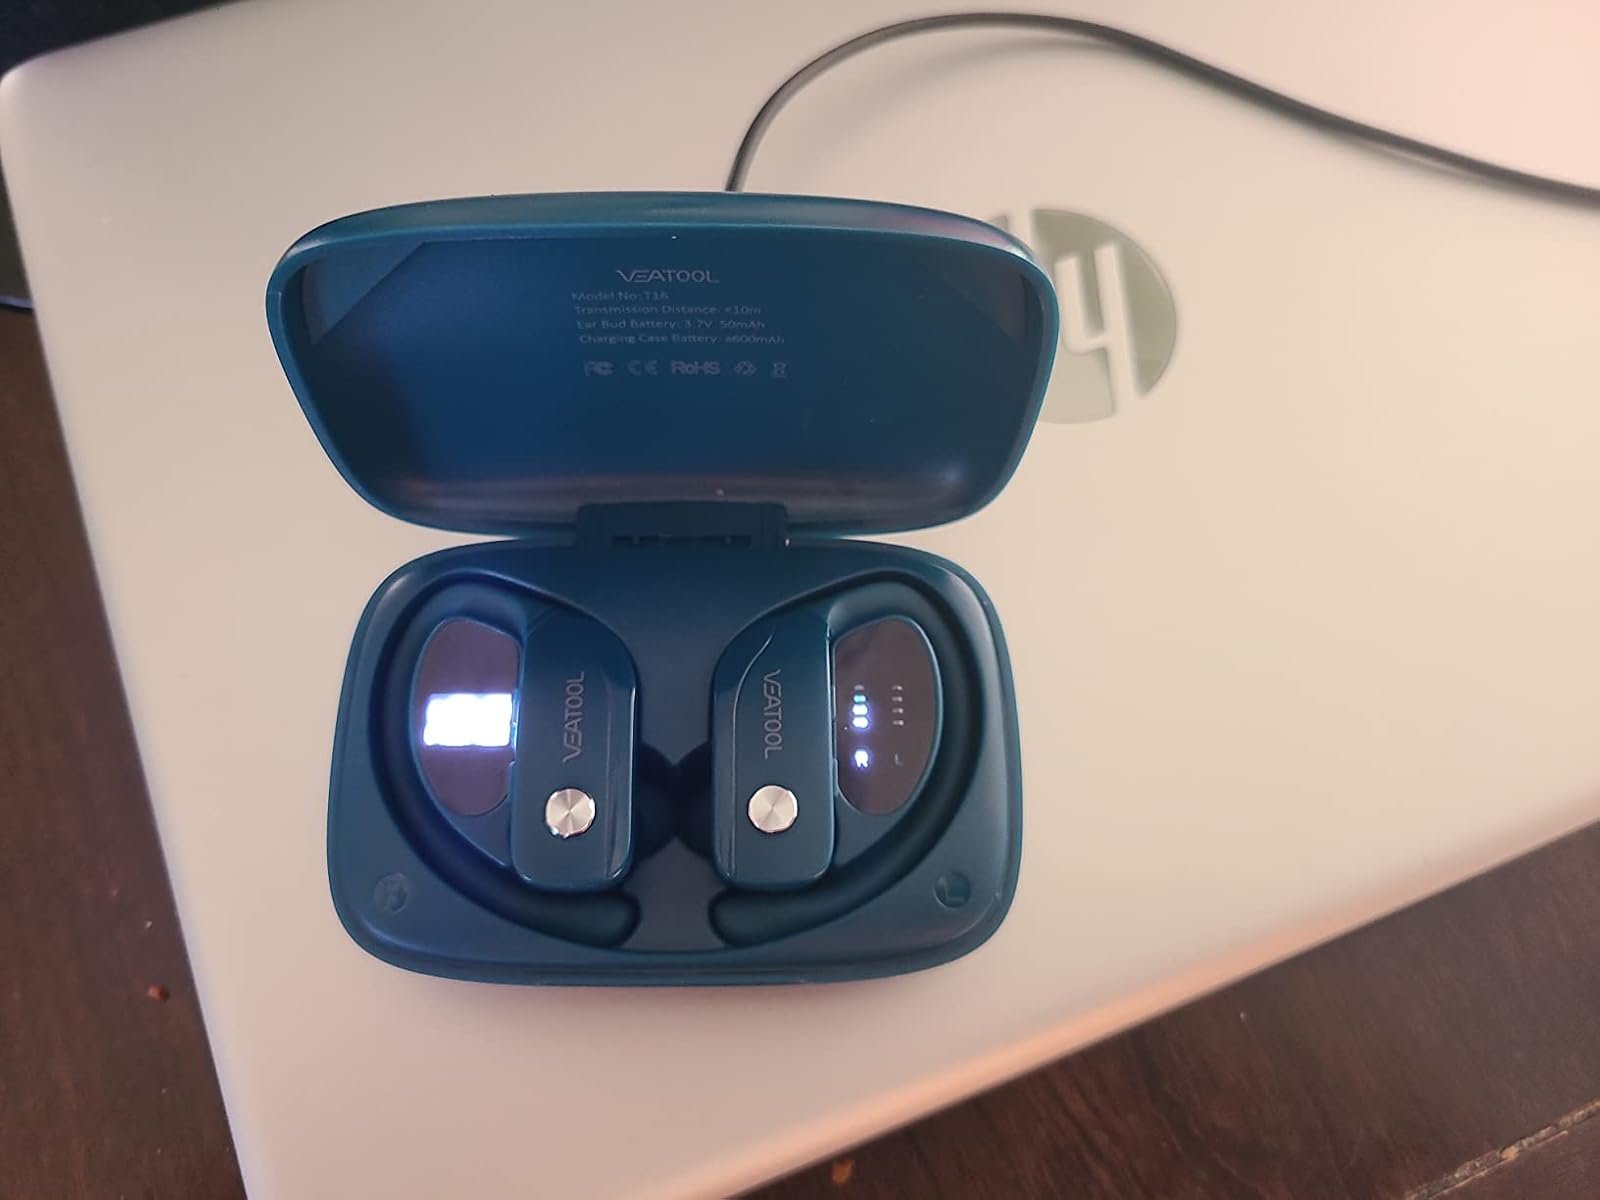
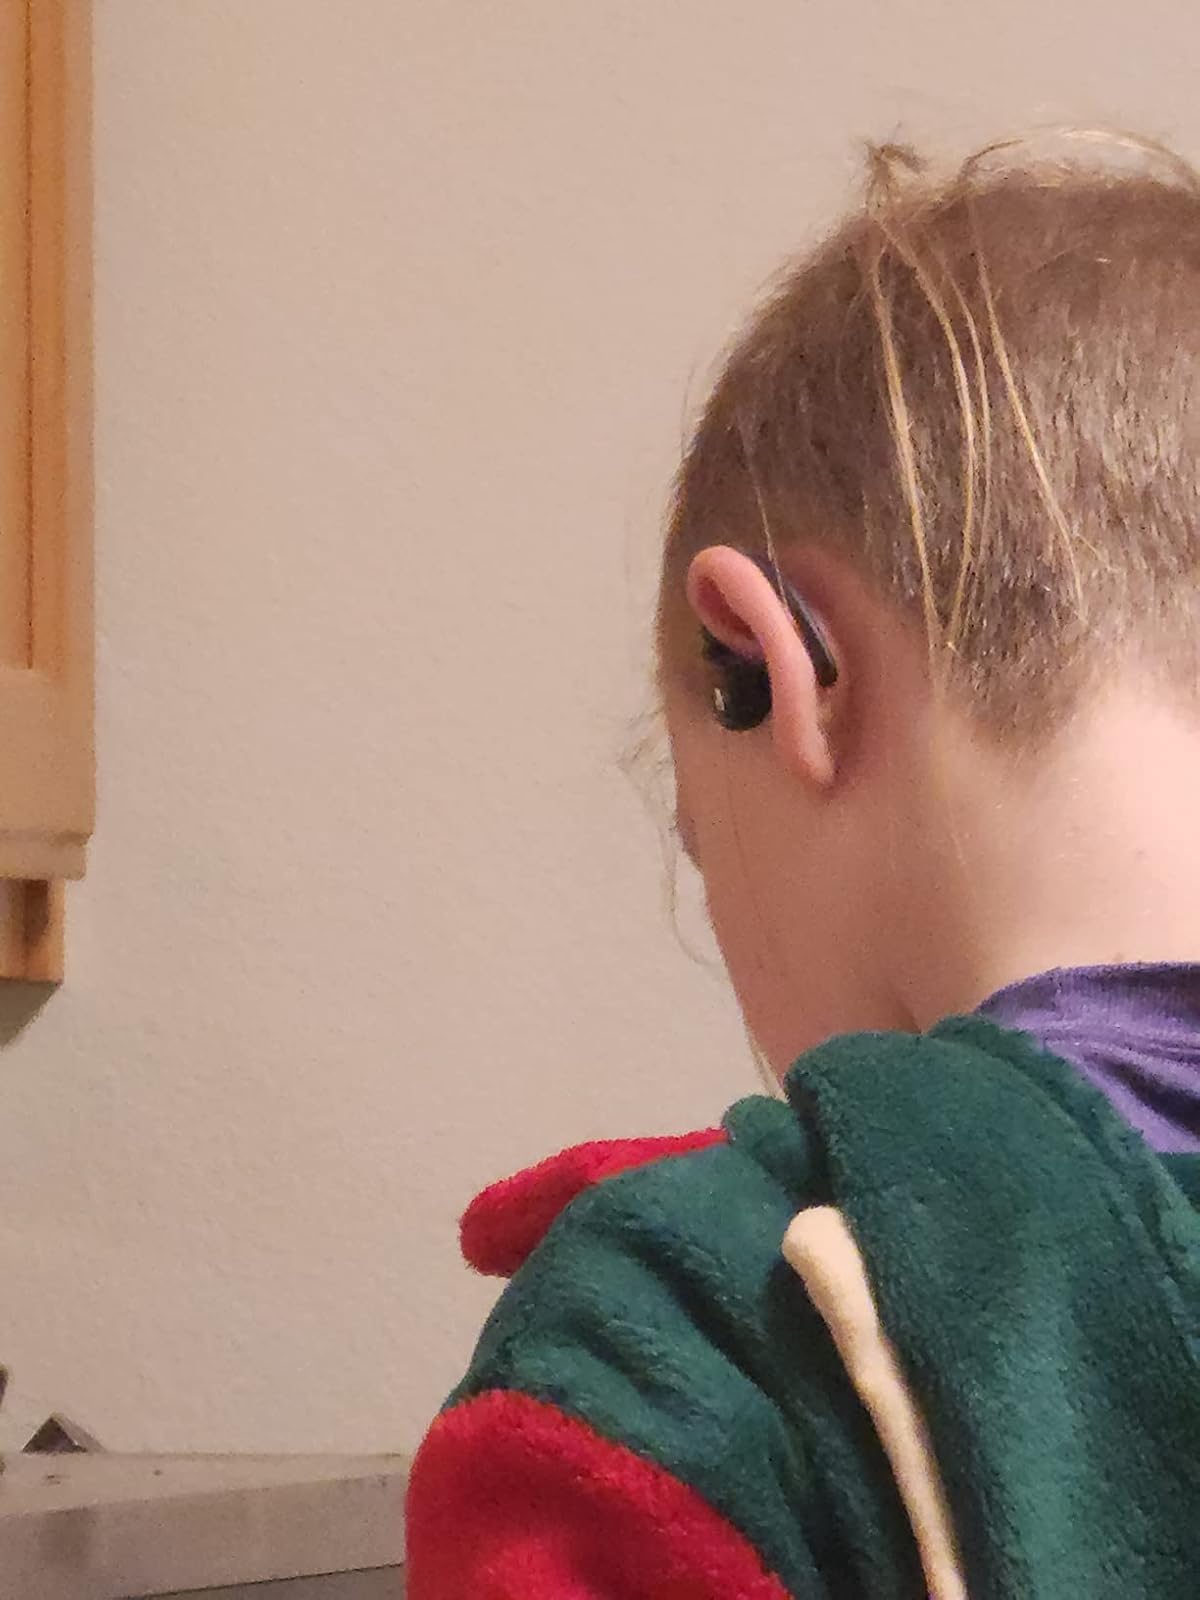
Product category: earbuds
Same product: no